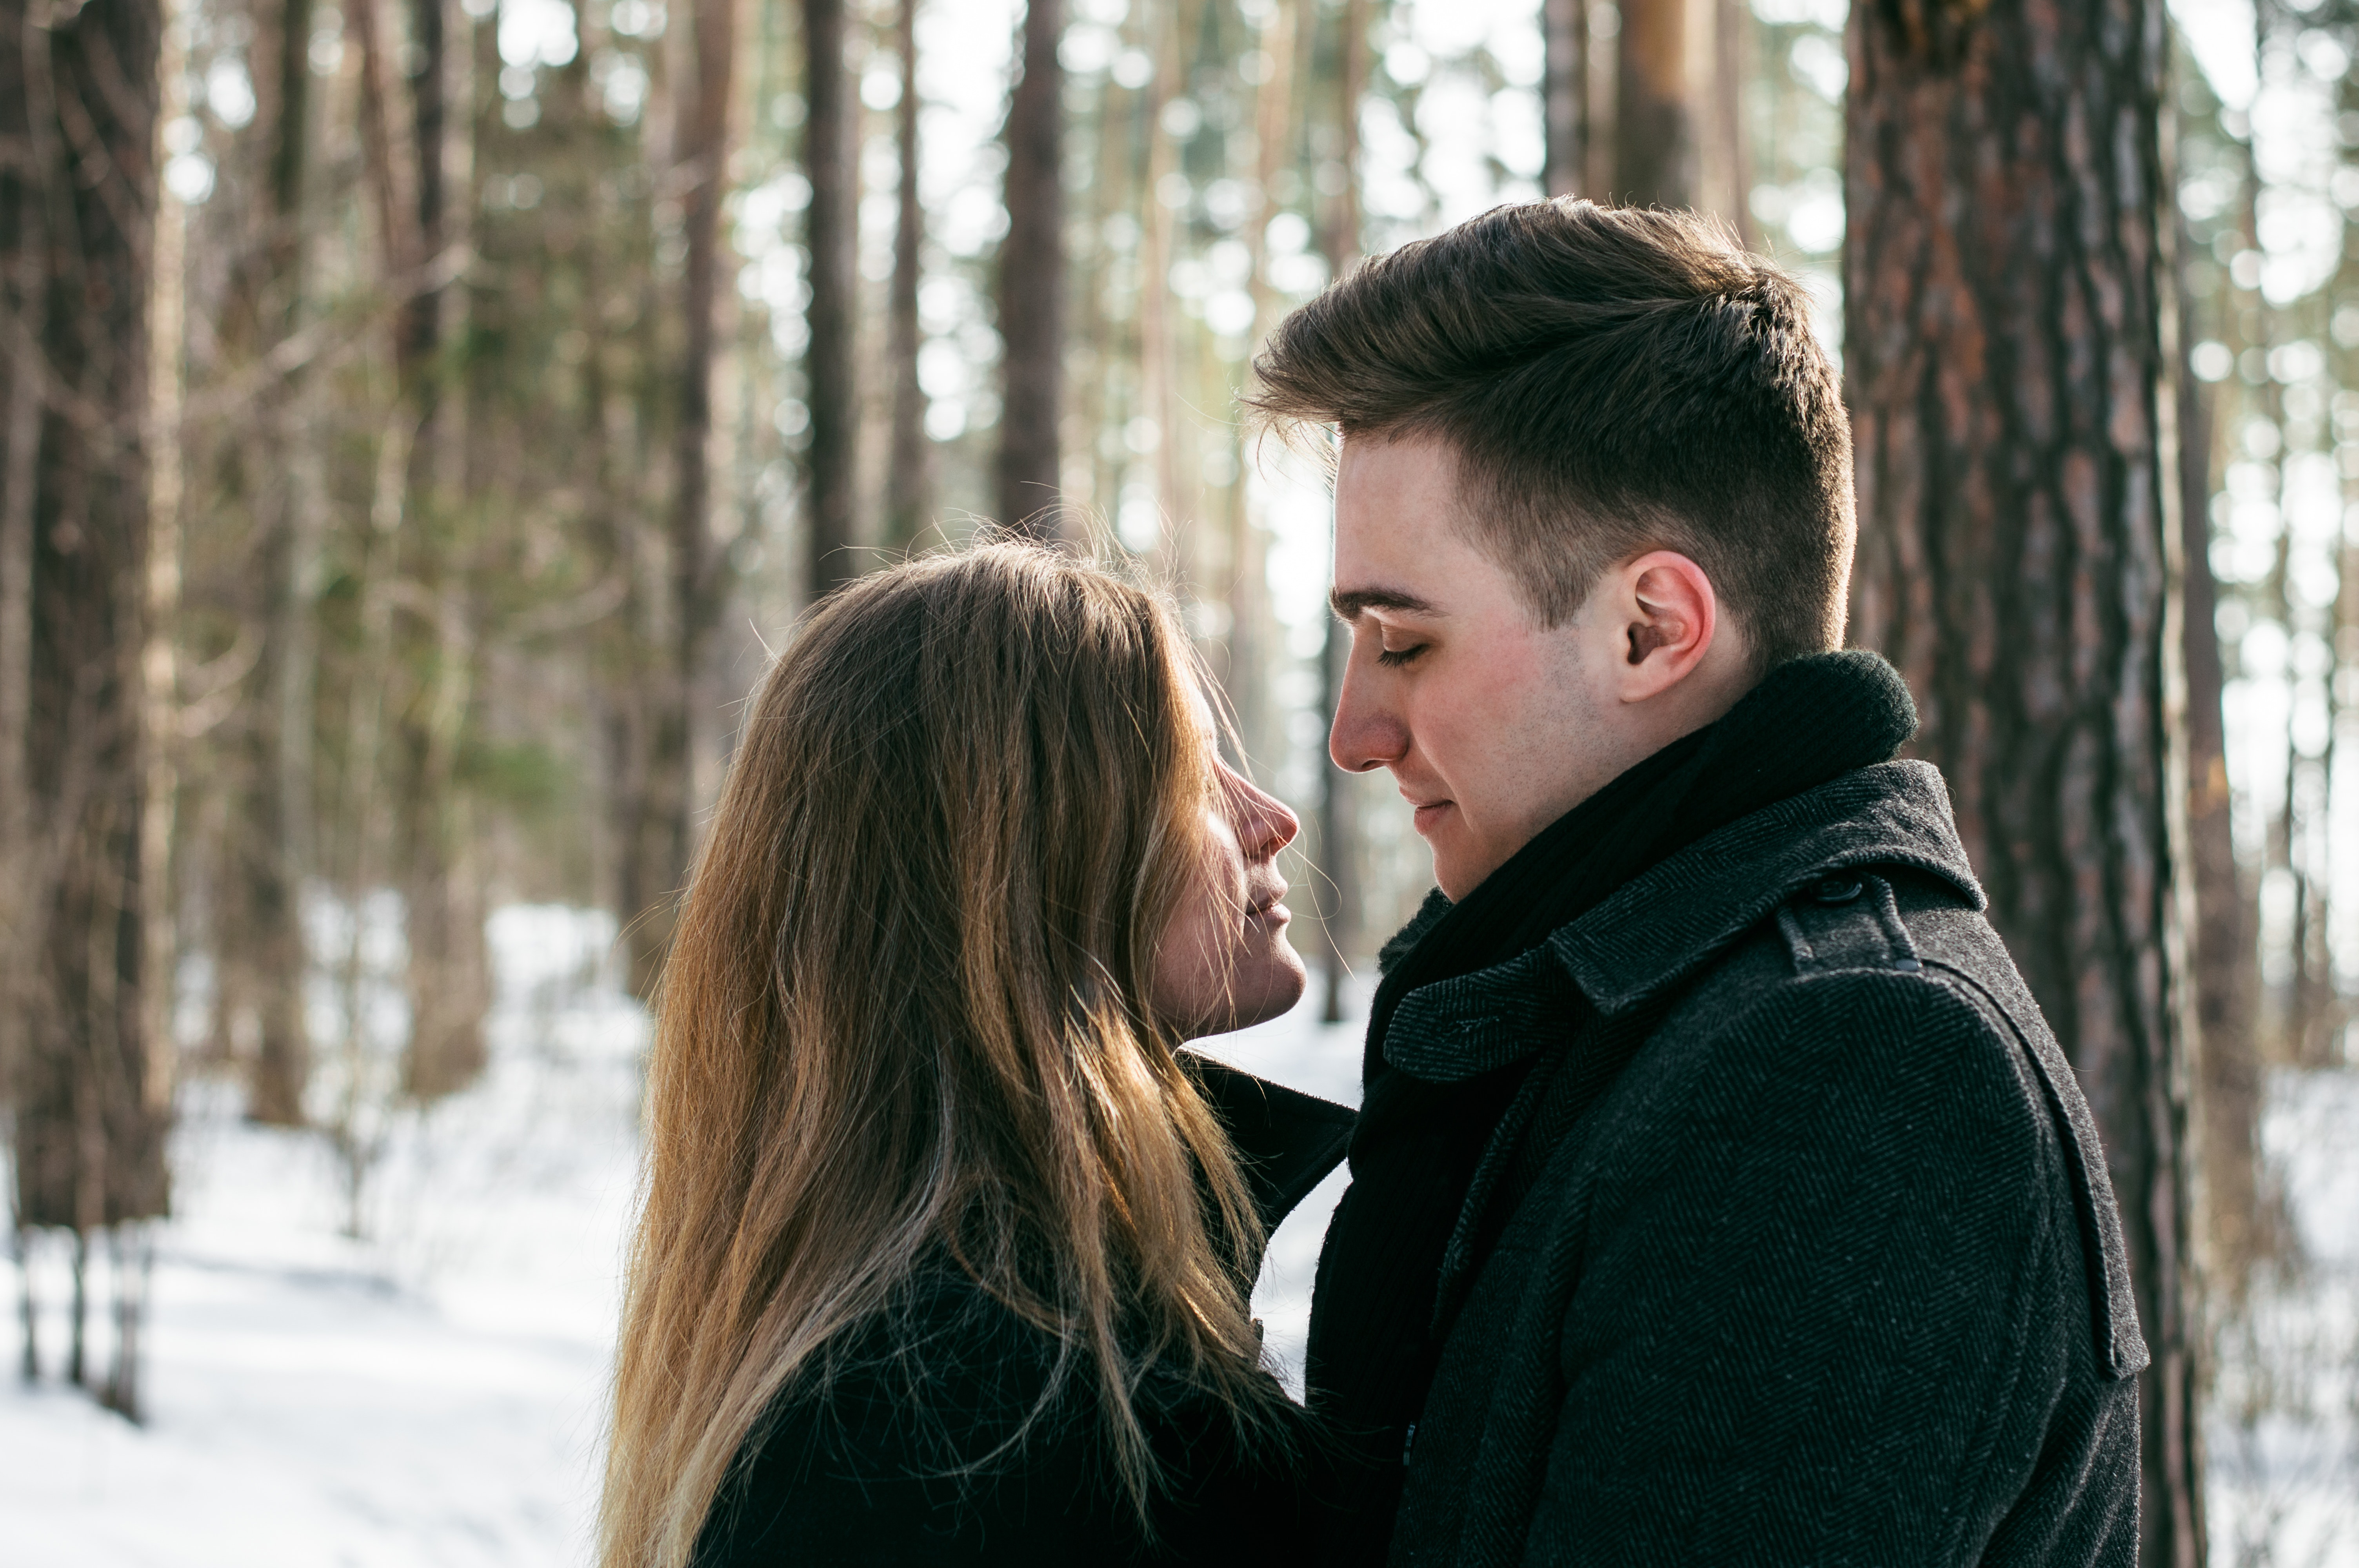
People in nature, photograph, romance, love, winter, tree, forest, interaction, forehead, photography, gesture, snow, woodland, long hair, honeymoon, kiss, smile, portrait photography, hug